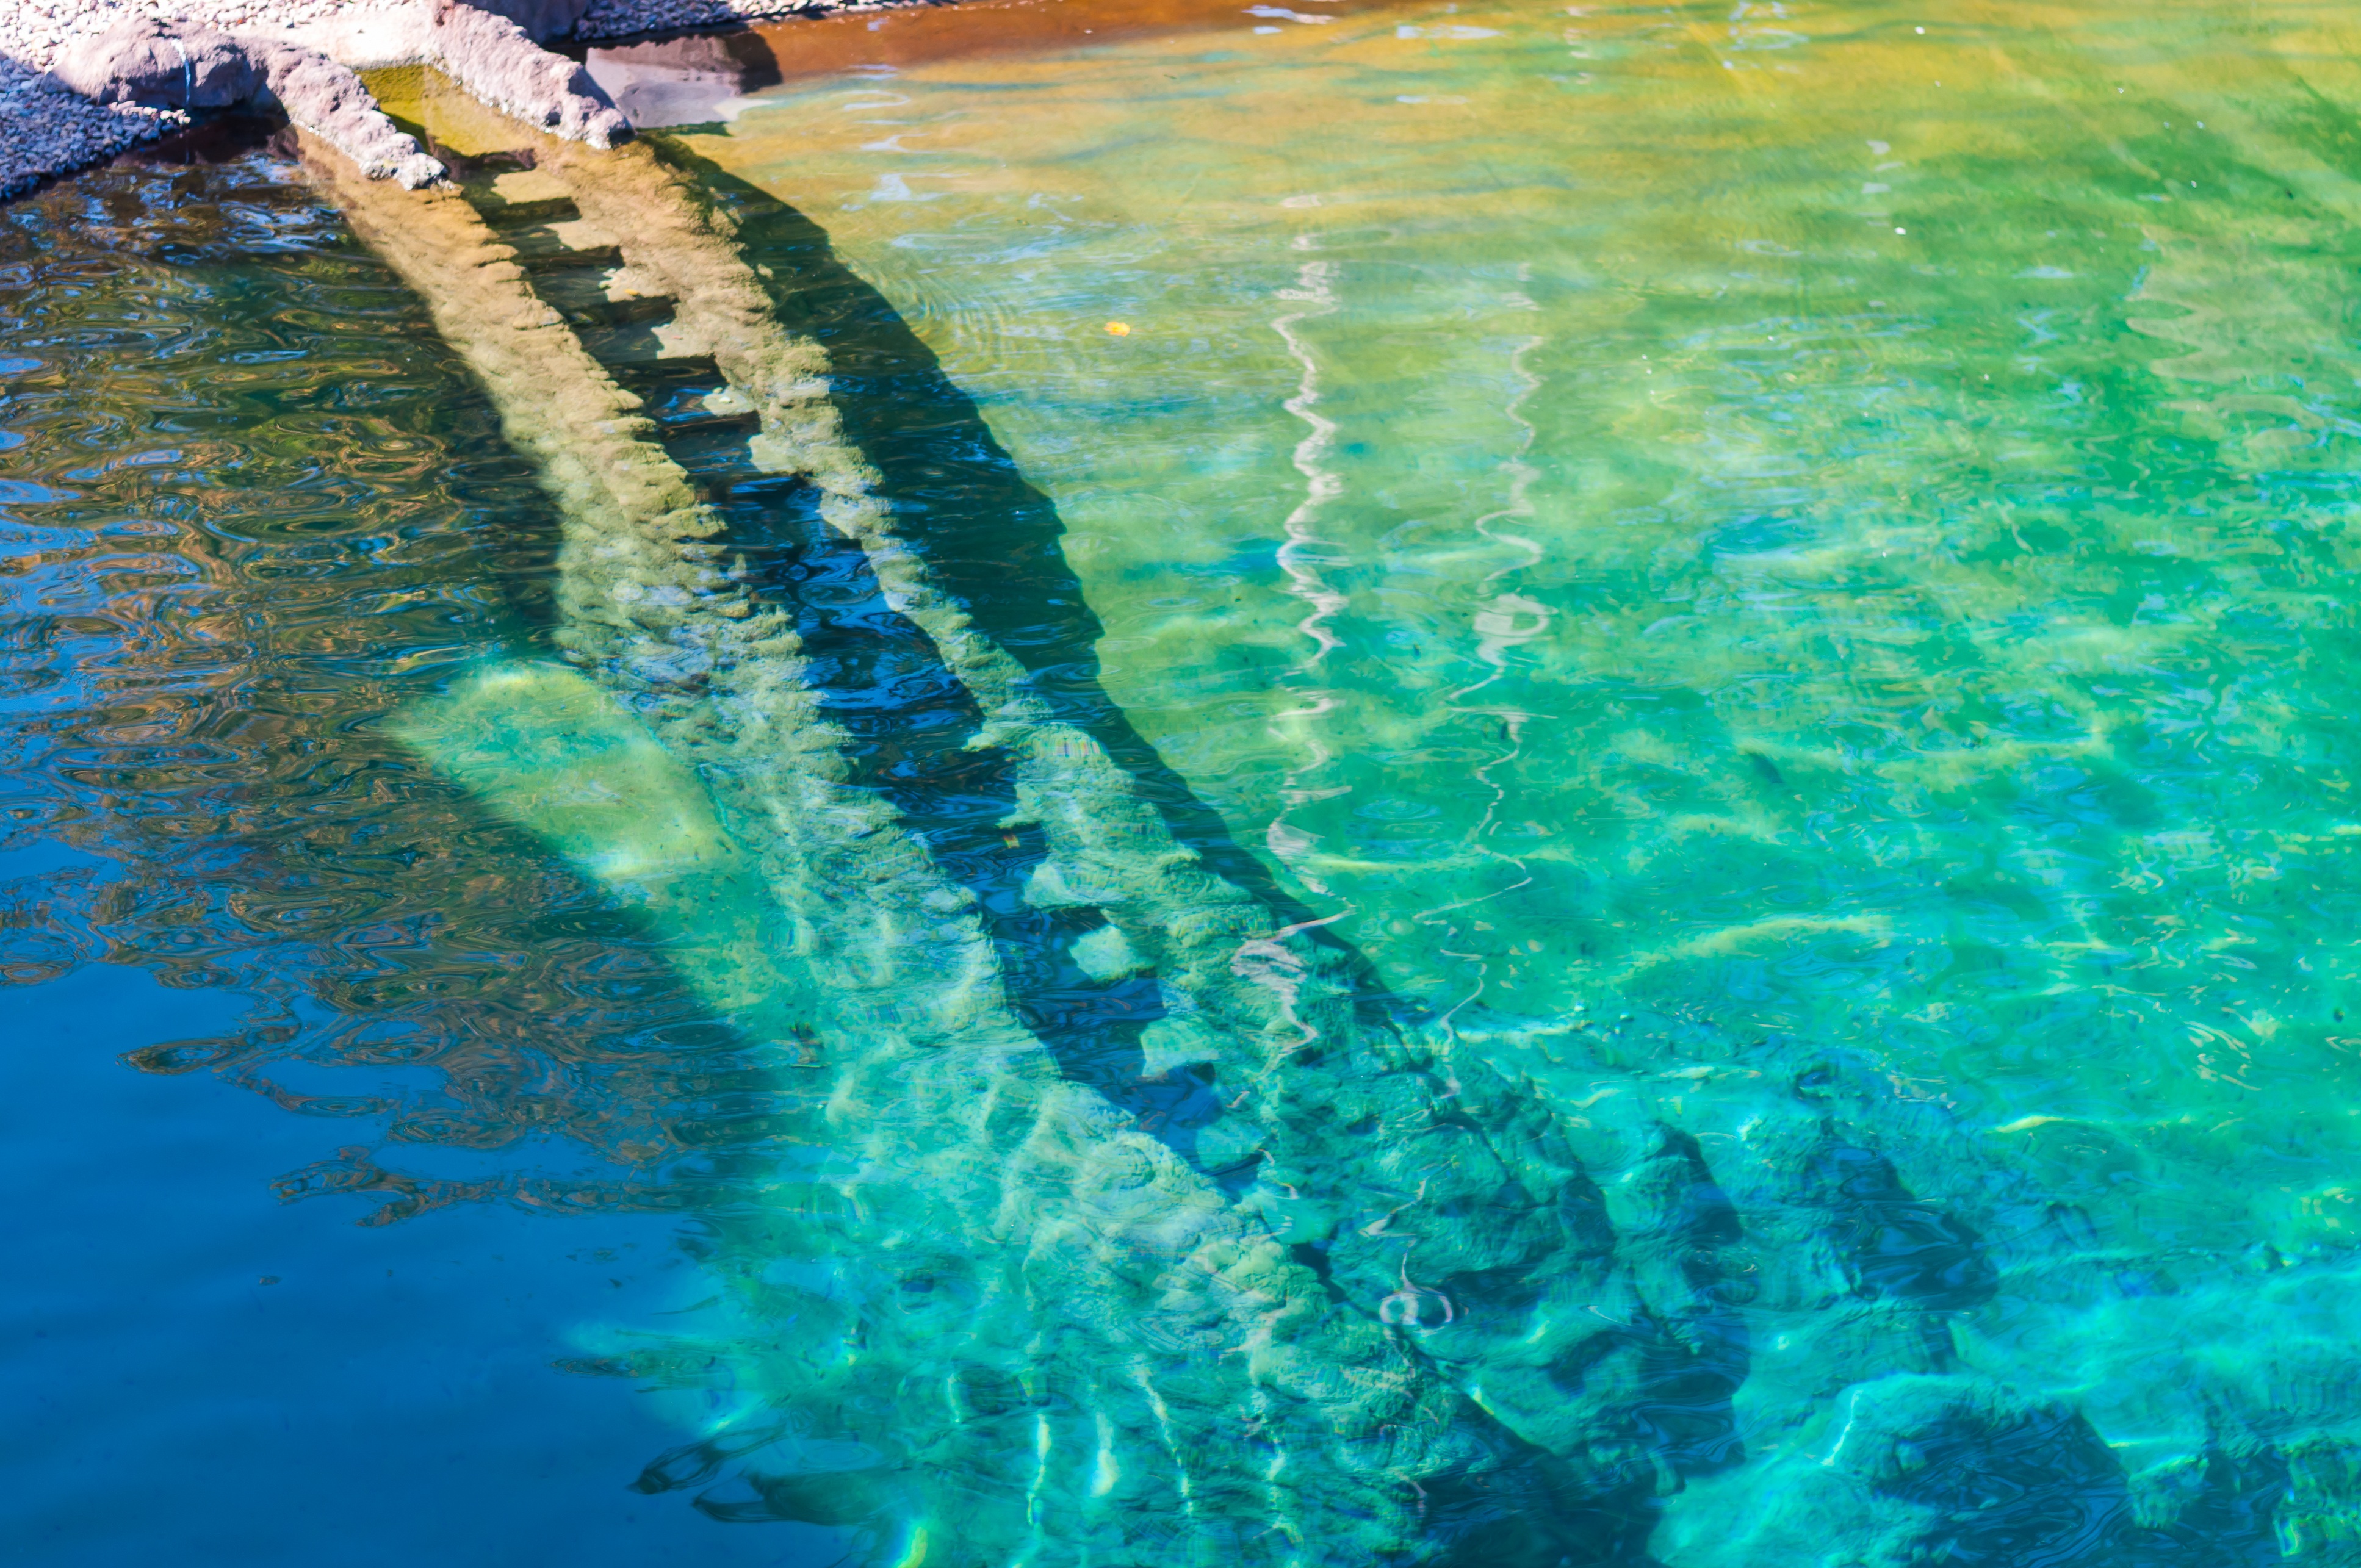
sea, water, nature, ocean, ray, animal, diving, zoo, swimming pool, biology, blue, fish, holidays, aquarium, animals, poland, the background, wroc aw, marine biology